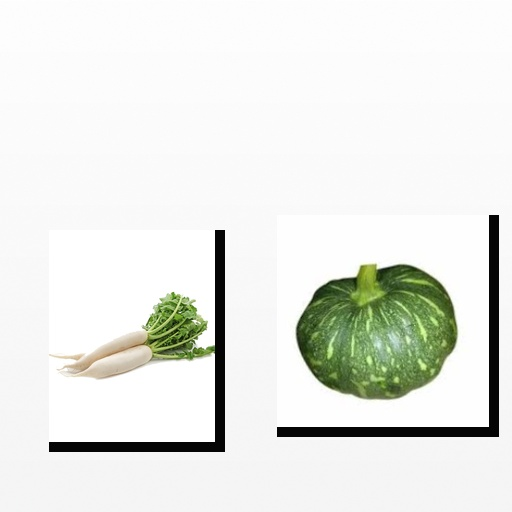
Food items: pumpkin, radish